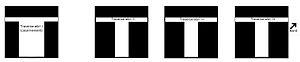
Plan des batteries ouest du fort de Planoise, à Besançon (Doubs, France).
Le fort de Planoise, appelé brièvement le fort Moncey, est un ensemble de fortifications militaires bisontines de type Séré de Rivières dont l'ouvrage le plus important est le fort principal situé au centre d'un véritable môle, regroupant plusieurs abris, des chemins de traverses ainsi que quatre grandes batteries annexes utilisées pour le stockage de poudre, le casernement et l'usage de mortiers. L'ensemble fortifié fut bâti à Besançon, en France, entre 1877 et 1892 dans le but de protéger le pont d'Avanne-Aveney interdisant les routes de Dijon et de Lyon, plusieurs voies ferrées capitales ainsi que pour soutenir de nombreuses batteries de la ville.